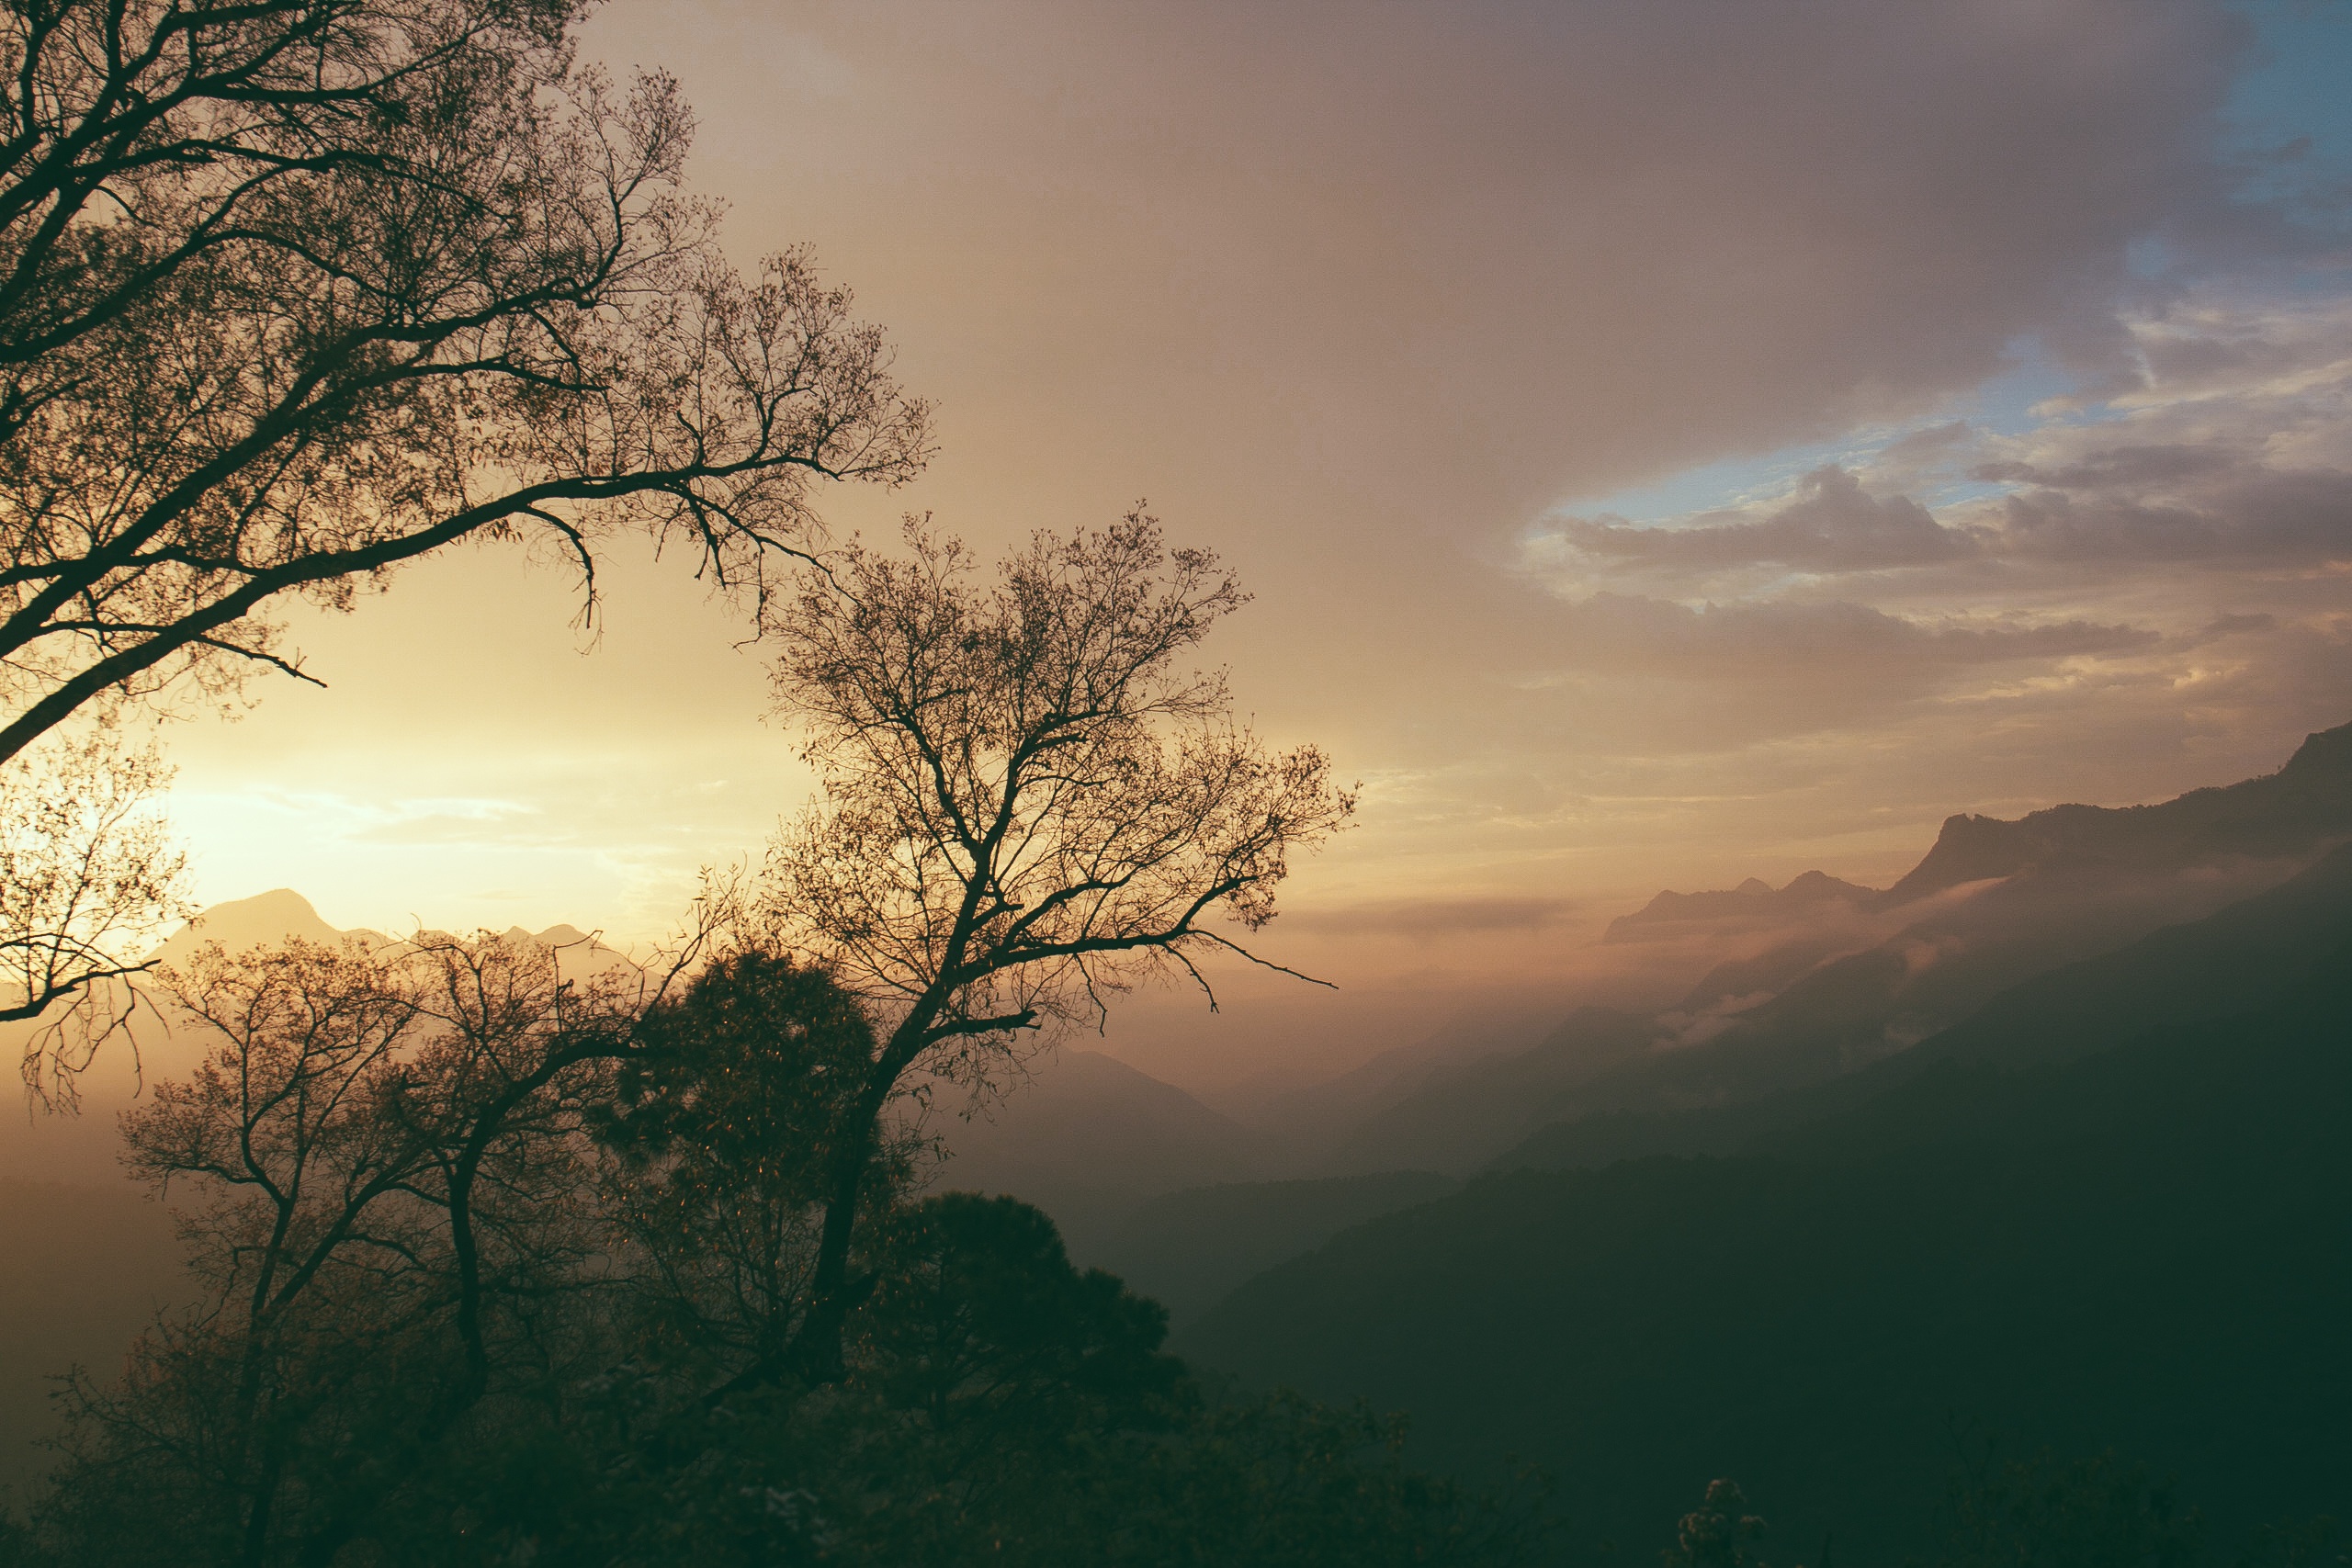
tree, nature, branch, mountain, cloud, sky, sun, fog, sunrise, sunset, mist, sunlight, morning, hill, dawn, atmosphere, dusk, evening, weather, haze, atmospheric phenomenon